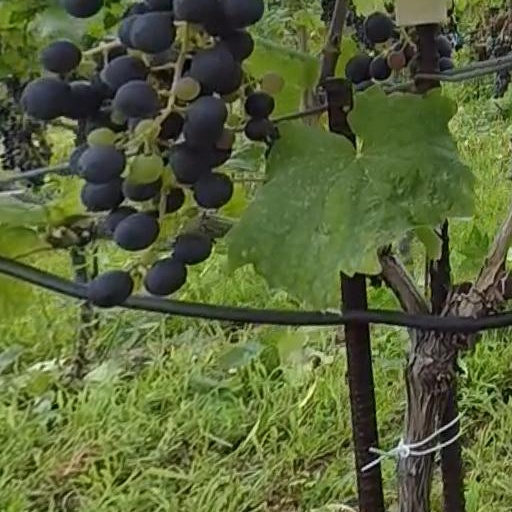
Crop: grape